Hover Strike

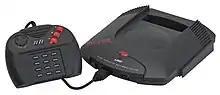
Originally intended to be an update of "Battlezone" as one of the first titles greenlit for the Jaguar, "Hover Strike" later became an original title after it began to drift away from the original source material.

Atari Corporation were already developing and planning to release an update of "Battlezone" for the Jaguar as early as August 1993, when the system was officially unveiled to the public. Originally titled "Battlezone 2000" (not to be confused with Hand Made Software's 1995 Atari Lynx title of the same name), it was one of the first fourteen titles to be greenlit for the Jaguar before launch, along with other titles such as "Cybermorph" and "Tempest 2000". The game was originally intended to be for only one player and it remained to be listed under its original title across various video game magazines. "Battlezone 2000" for the Jaguar was first showcased to the public in a playable state at Summer Consumer Electronics Show in 1994, where it featured several visual differences compared to the final release. However at one point during its development, it was renamed to "Hover Strike", likely due to the change in direction of the project and had its last trade show appearance at Atari Corp.'s booth during the Winter Consumer Electronics Show in 1995, with plans to be released early in the year.